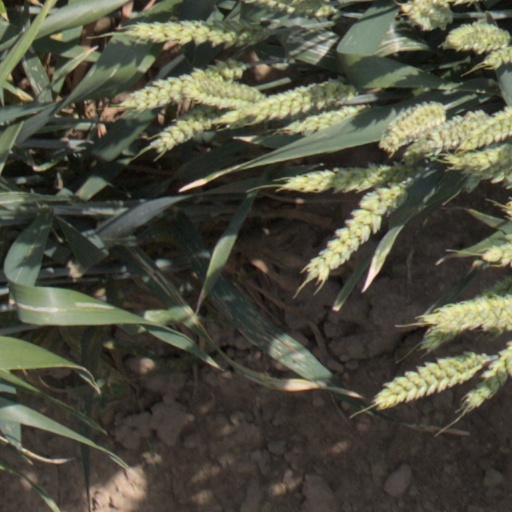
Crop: wheat